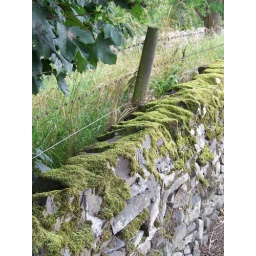
Moss on a stone wall near Melrose.